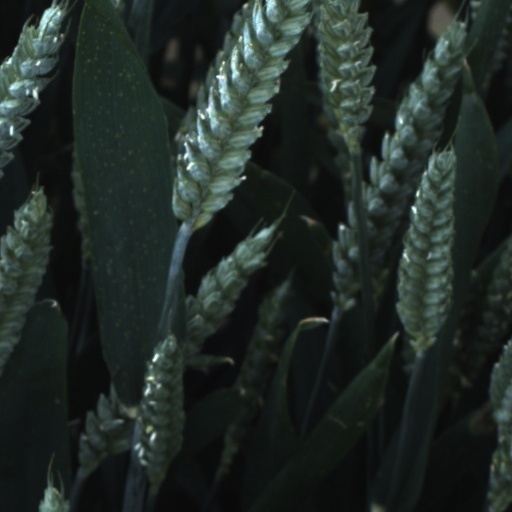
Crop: wheat